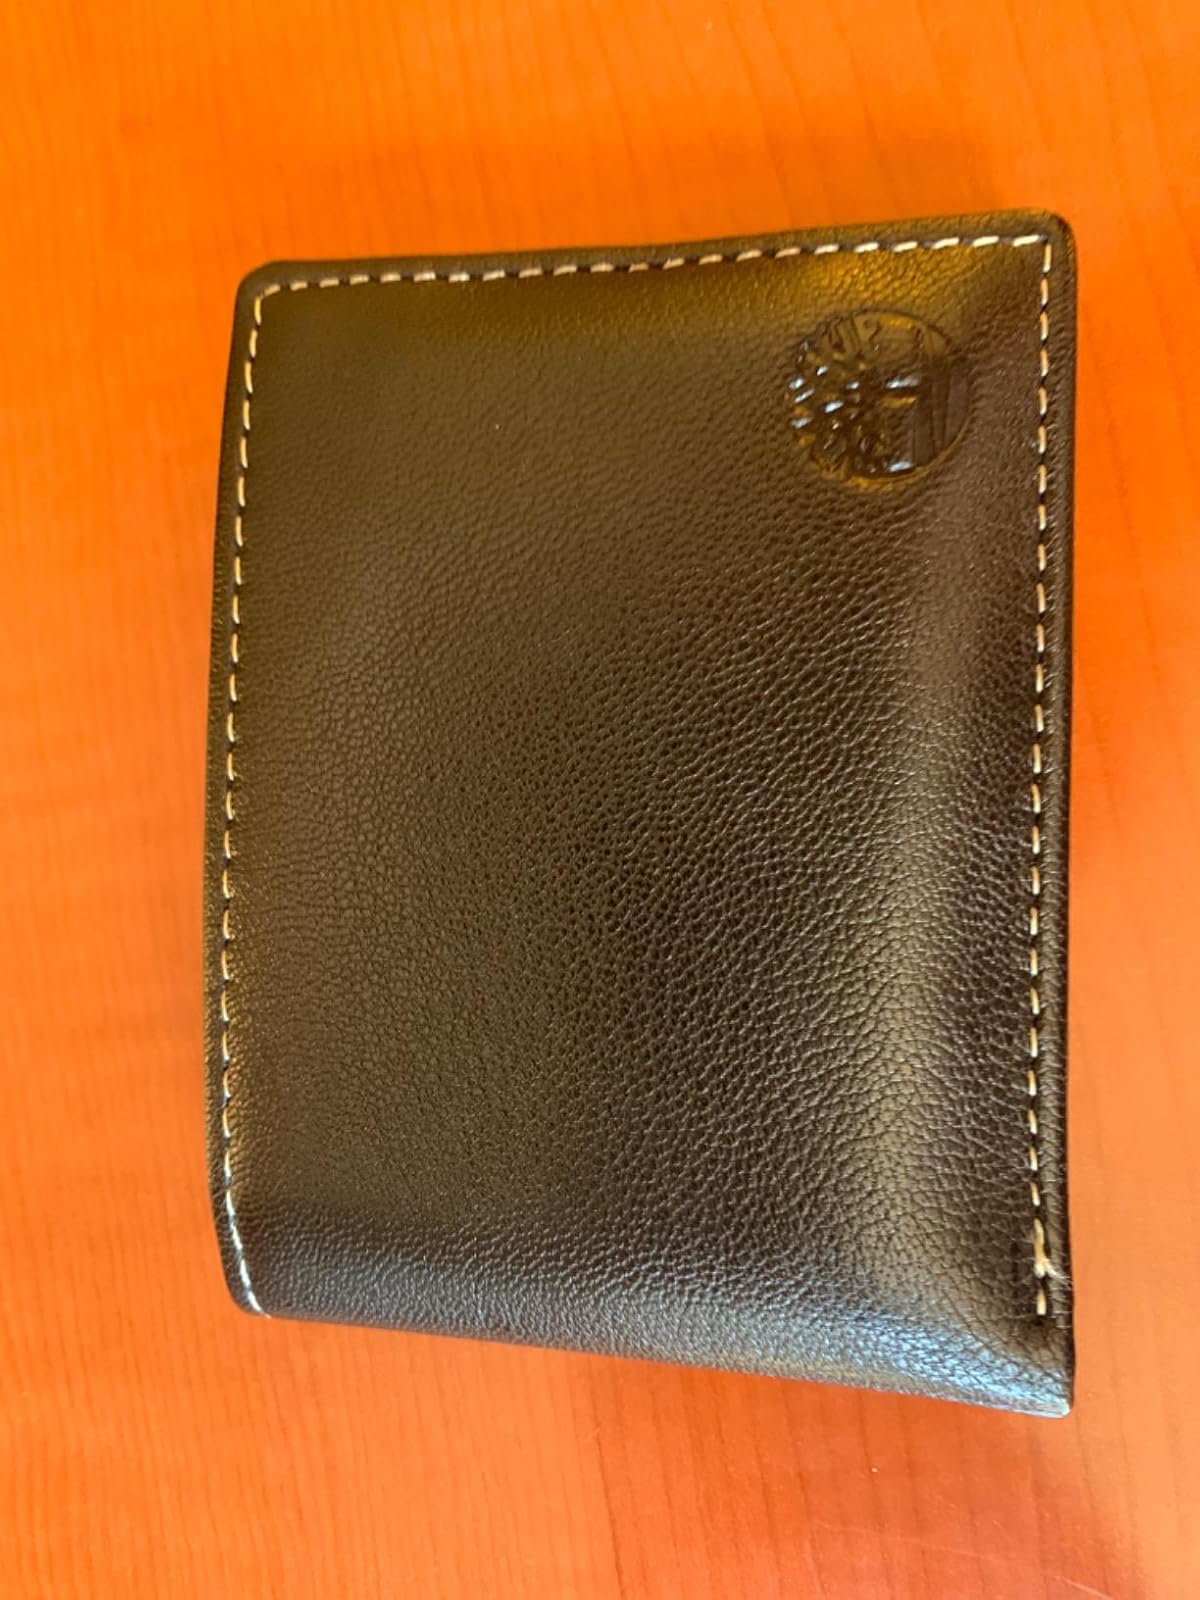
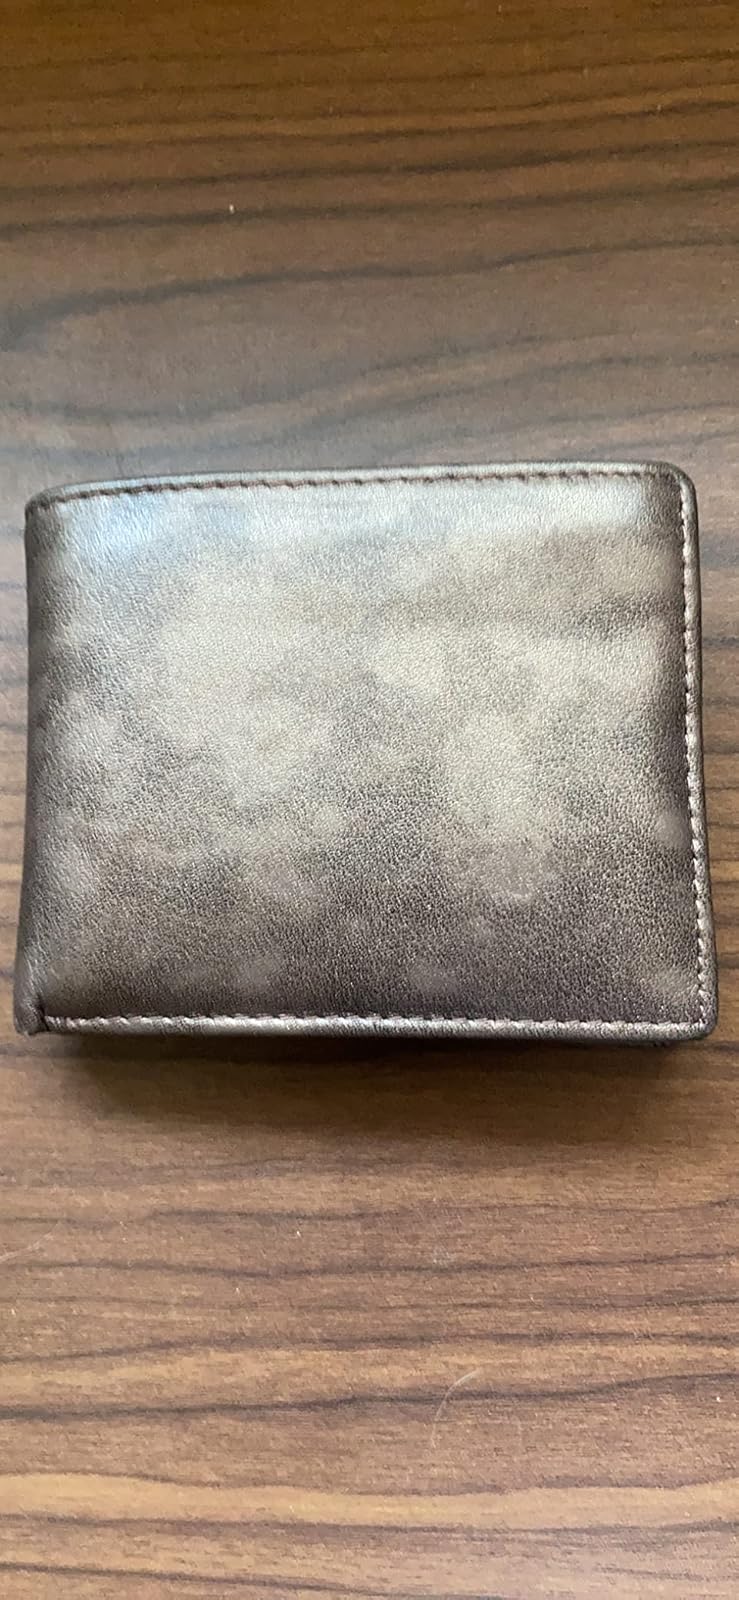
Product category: accessories_wallet
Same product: no